Protoceratops

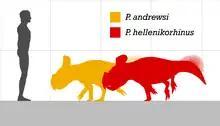
Size comparison of two "Protoceratops" species

The Fighting Dinosaurs specimen preserves a "Protoceratops" (MPC-D 100/512) and "Velociraptor" (MPC-D 100/25) fossilized in combat and provides an important window regarding direct evidence of predator-prey behavior in non-avian dinosaurs. In the 1960s and early 1970s, many Polish-Mongolian paleontological expeditions were conducted to the Gobi Desert with the objective of fossil findings. In 1971, the expedition explored several localities of the Djadokhta and Nemegt formations. During fieldwork on 3 August several fossils of "Protoceratops" and "Velociraptor" were found at the Tugriken Shire locality (Djadokhta Formation) including a block containing one of each. The individuals in this block were identified as a "P. andrewsi" and "V. mongoliensis". Although the conditions surrounding their burial were not fully understood, it was clear that they died simultaneously in a struggle.